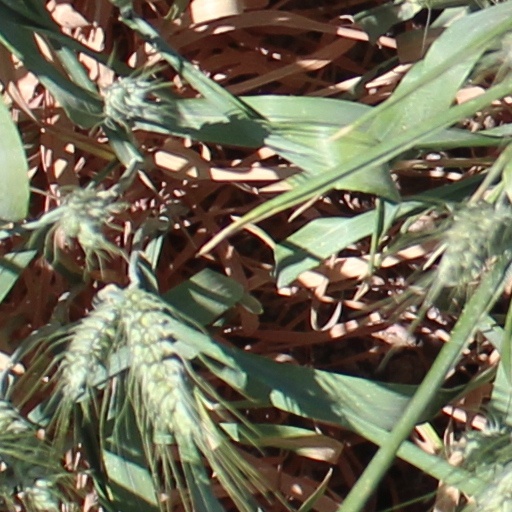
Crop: wheat